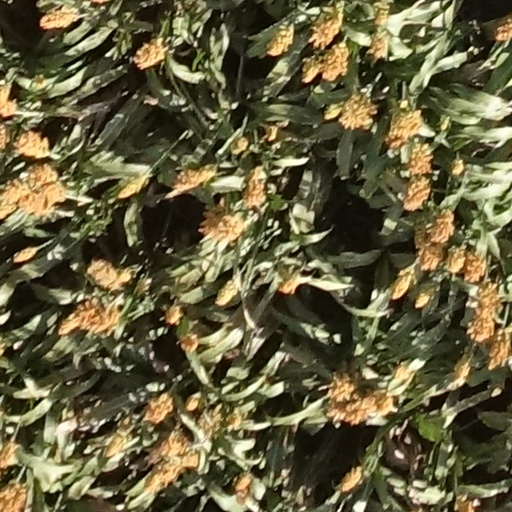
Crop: sorghum